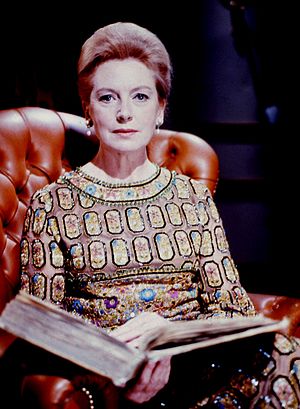
Deborah Kerr
Deborah Kerr, 1973
Deborah Kerr var en prisbelønnet skotsk filmskuespiller med en lang karriere i Hollywood.